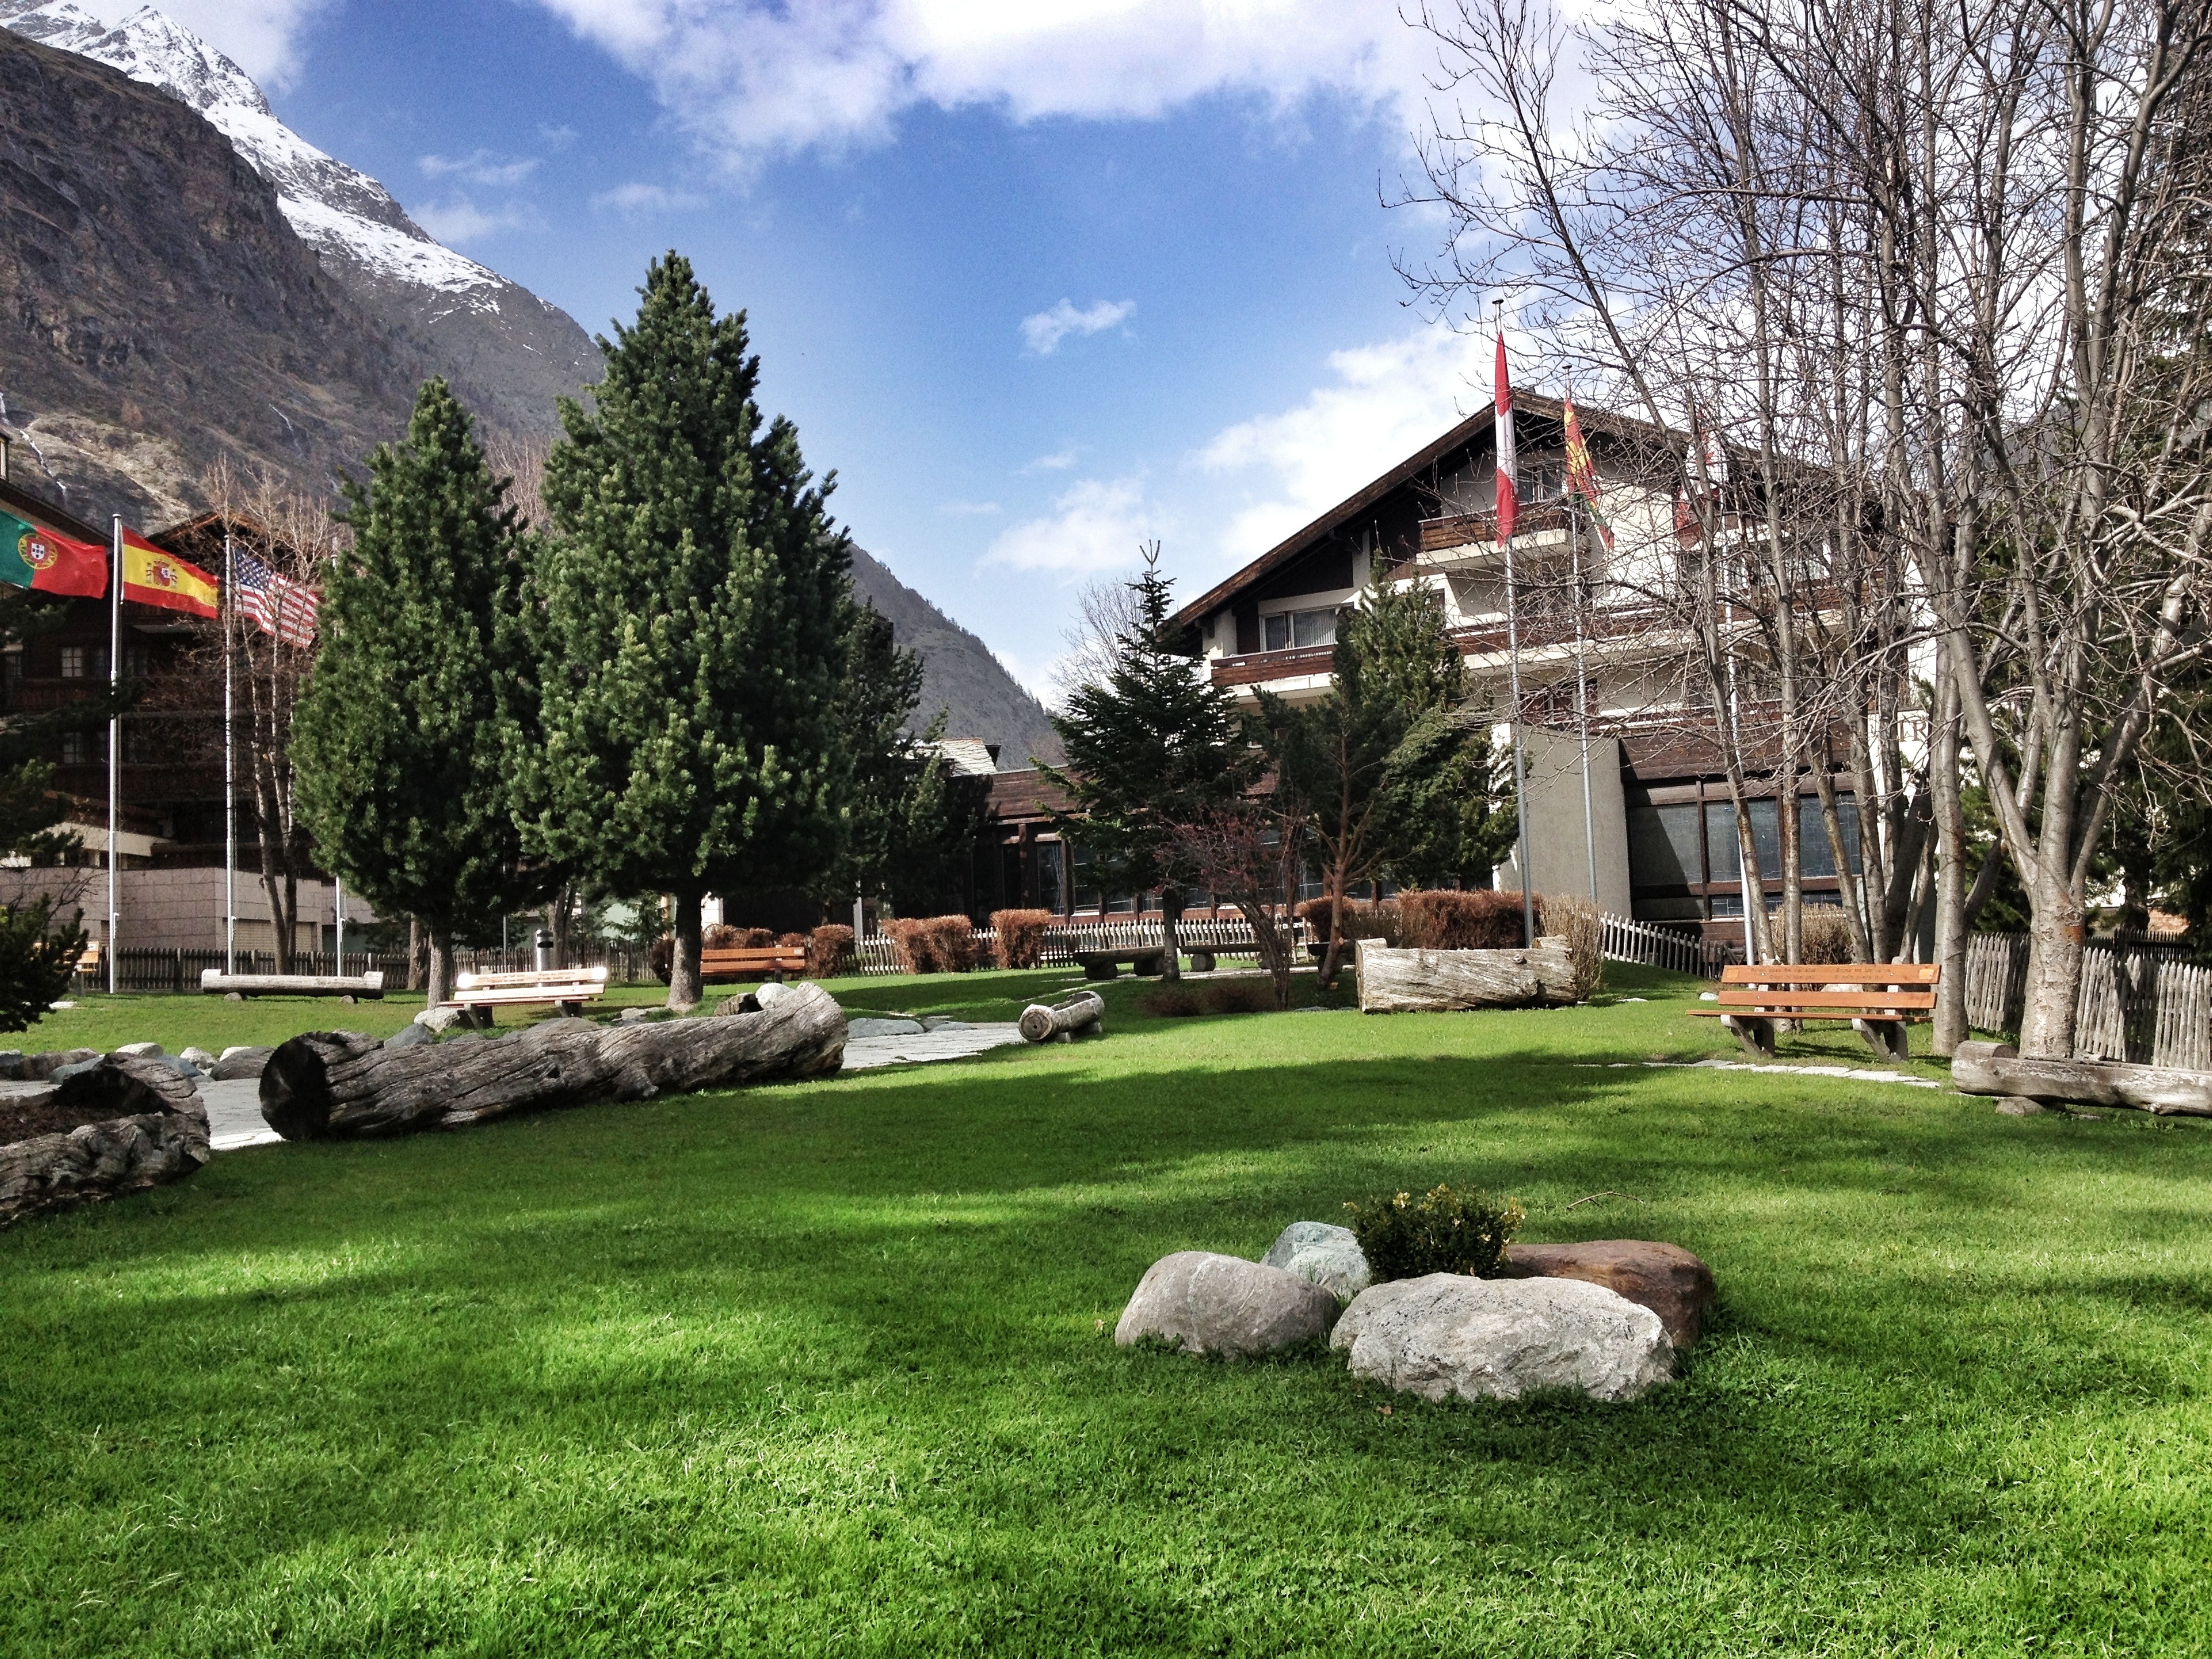
architecture, structure, farm, lawn, flower, building, home, village, construction, park, backyard, landmark, exterior, garden, modern, engineering, design, switzerland, estate, yard, architectural, architecture design, zermatt, residential area